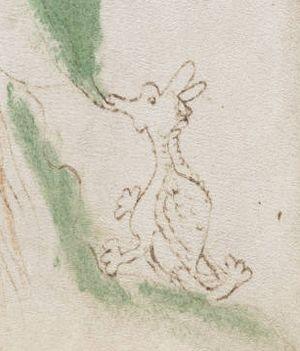
Le manuscrit de Voynich est un livre illustré anonyme rédigé dans une écriture à ce jour non déchiffrée et une langue non identifiée.